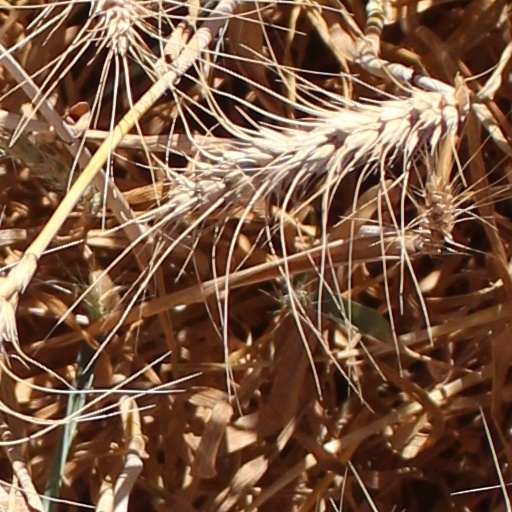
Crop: wheat